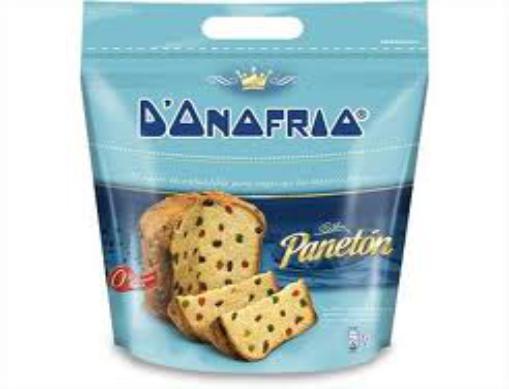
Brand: Chocolate D'Onofrio
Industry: Food